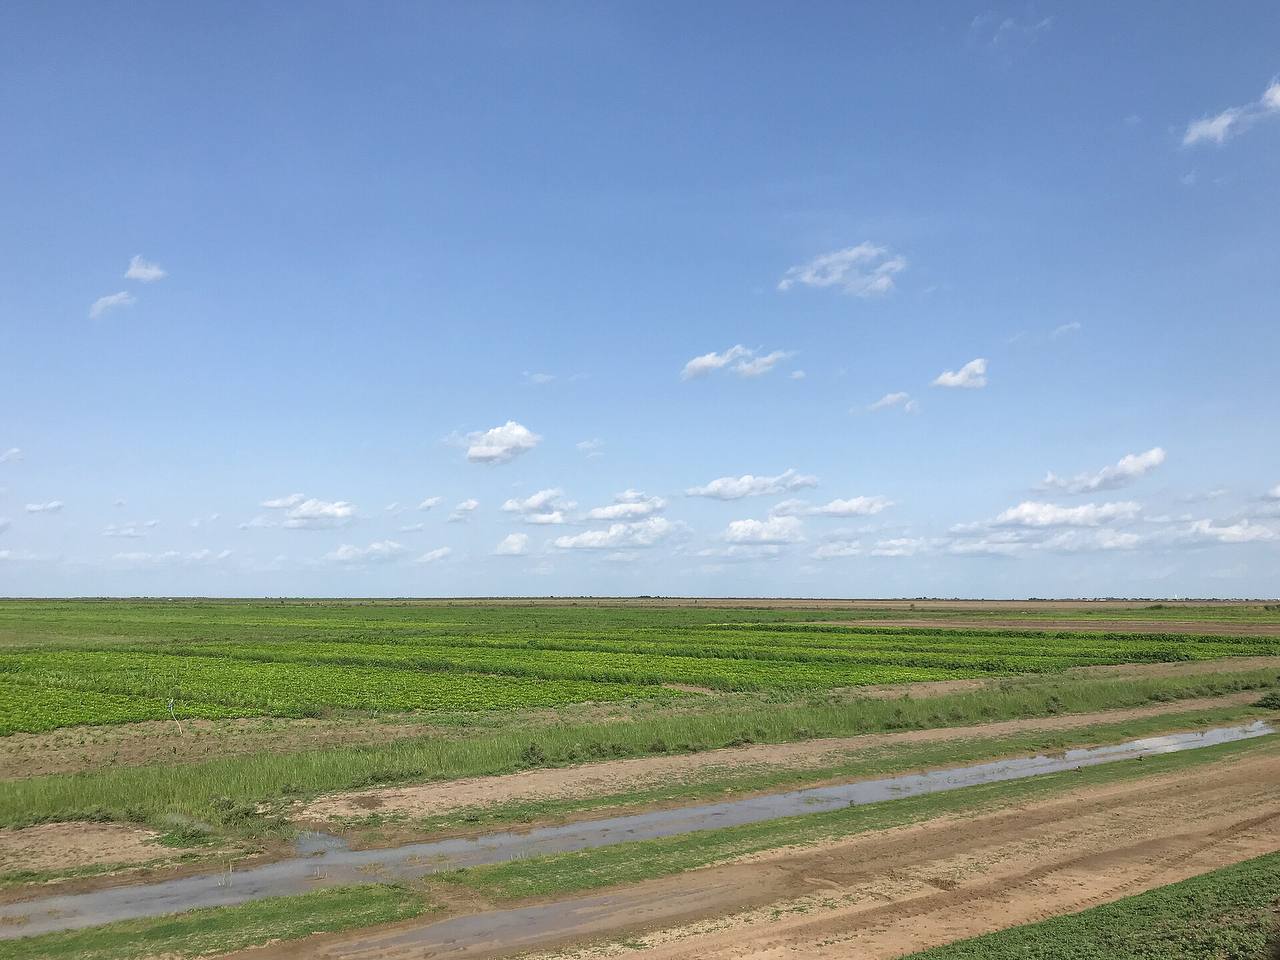
الوصف بالفصحى: تمتدُّ حقولُ المحاصيلِ الخضراءِ النضرةِ تحتَ سماءٍ صافيةٍ تتناثرُ فيها السحبُ البيضاء
الوصف بالعامية السودانية: ارض زراعية خضراء ممتدة وواسعة تحت سماء صافية
التصنيف: Agriculture & Livestock